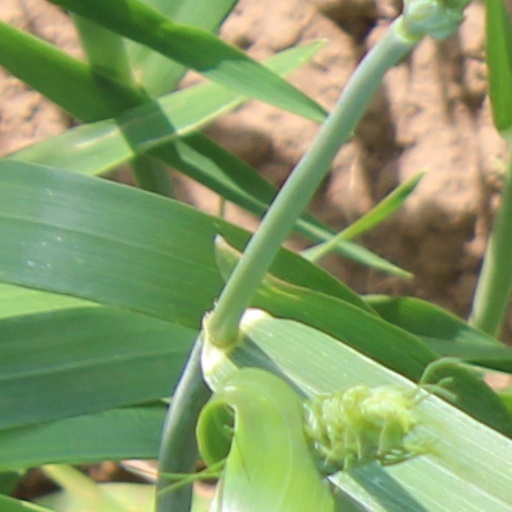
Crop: wheat